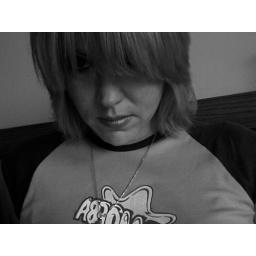
black and white me in amoeba records shirt